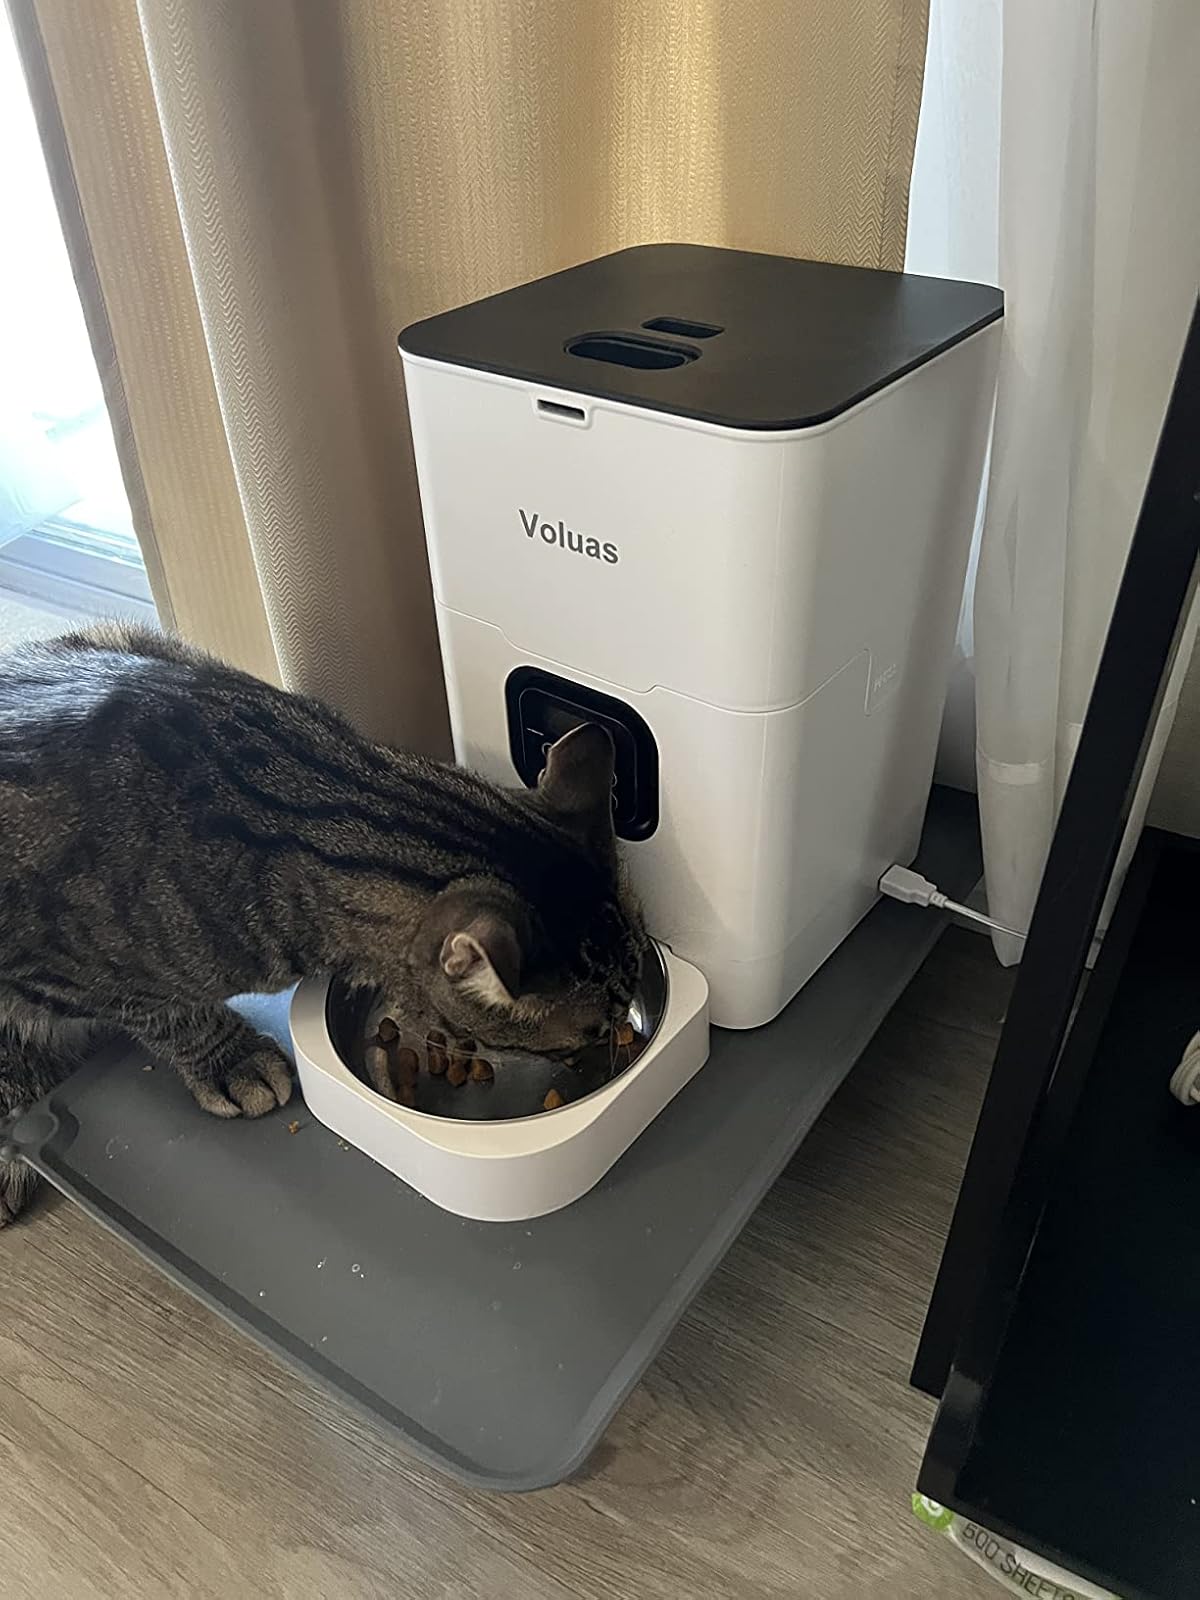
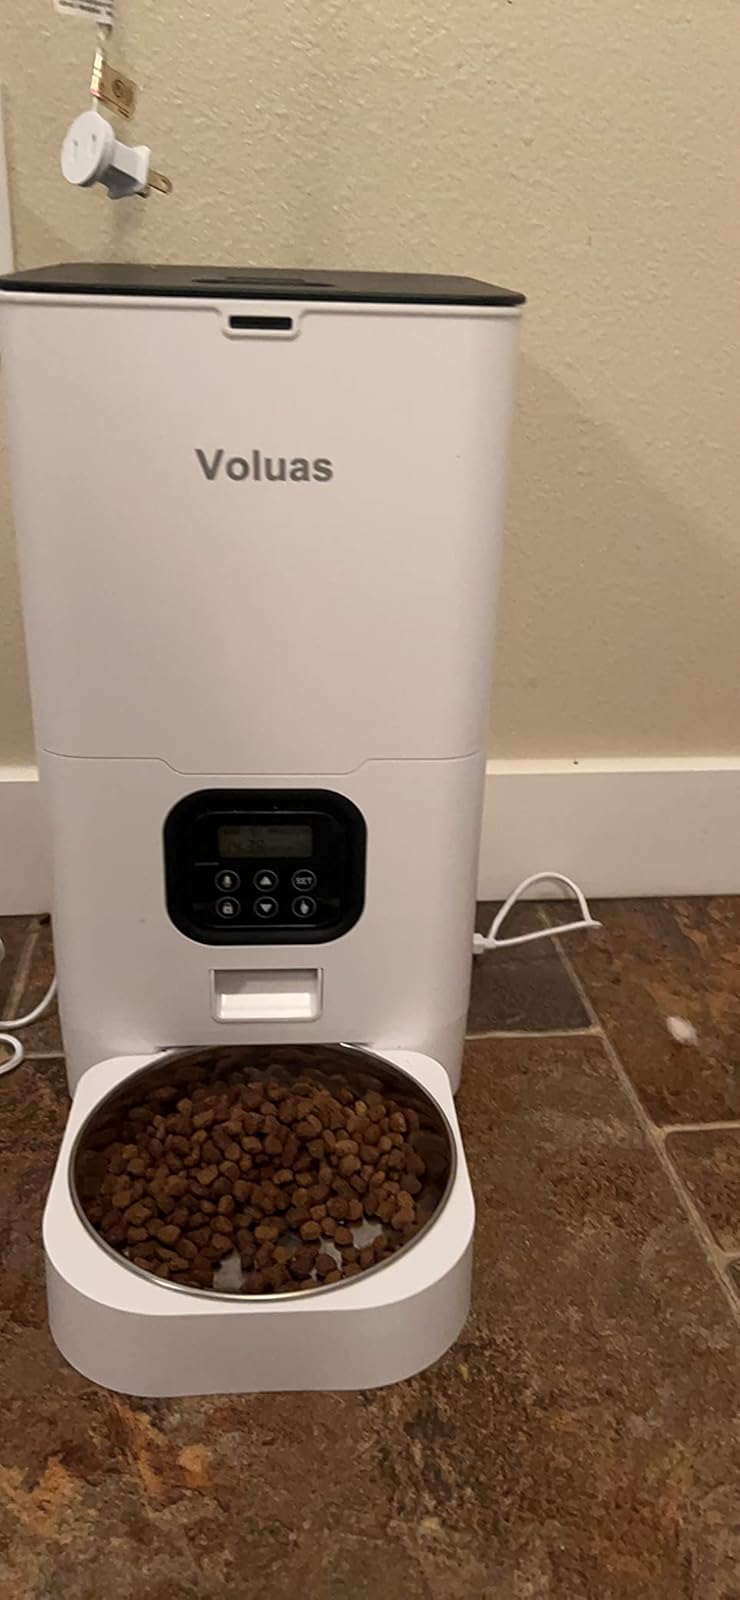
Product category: items_feeder
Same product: yes